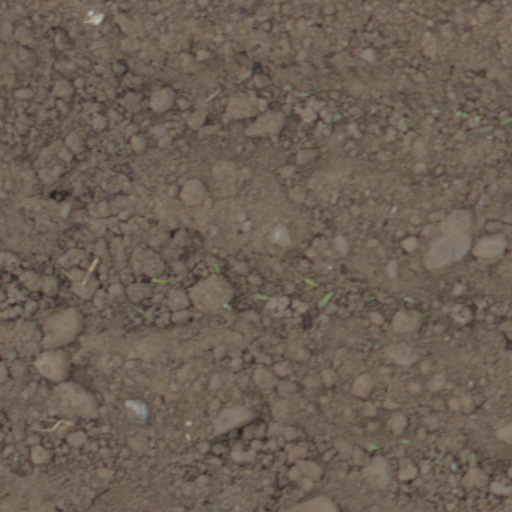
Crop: wheat